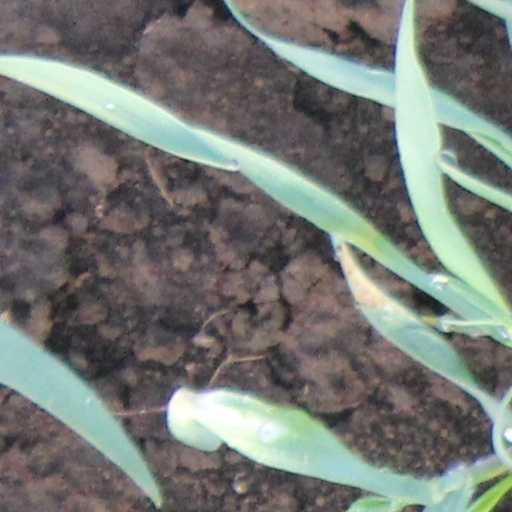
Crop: wheat